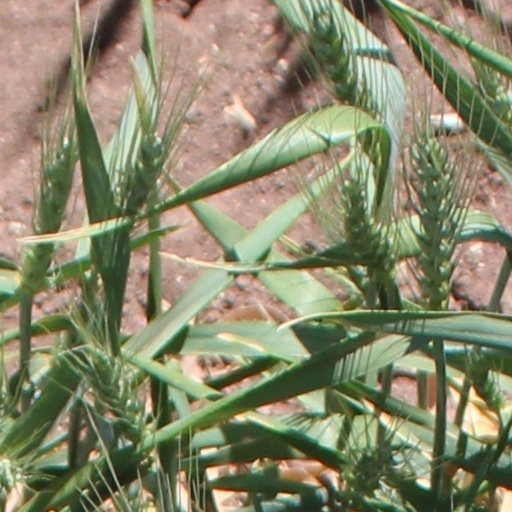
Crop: wheat